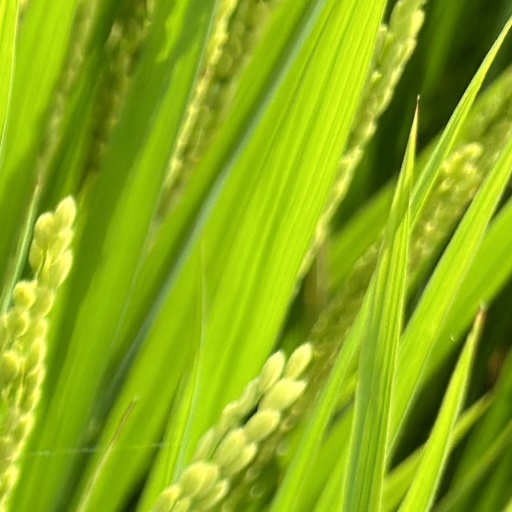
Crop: rice